Joel Kotkin

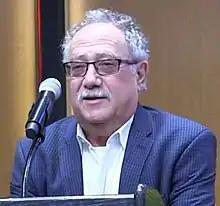
Kotkin speaks at Texas Tech University in 2019

Joel Kotkin is a writer on urban affairs. He is fellow in urban studies at Chapman University in Orange, California. He is a regular contributor to "The Daily Beast" and the conservative magazine "The Spectator".